Serbian Church Council of Karlovac Metropolitanate

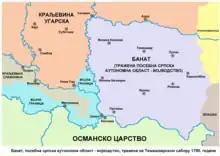

Of the privileged-debating Councils, one of the most important was the one that was in 1769 held in Sremski Karlovci. He brought several important conclusions which, somewhat later, served as the basis for the Declaration that was adopted in 1779, and that Declaration is in fact the first national-church constitution of the Habsburg Serbs. In terms of significance, the Parliament that is 1790 does not lag behind this Parliament. held in Timisoara, which had a purely political character and which served Austria as a trump card in the political struggle with the Hungarians.